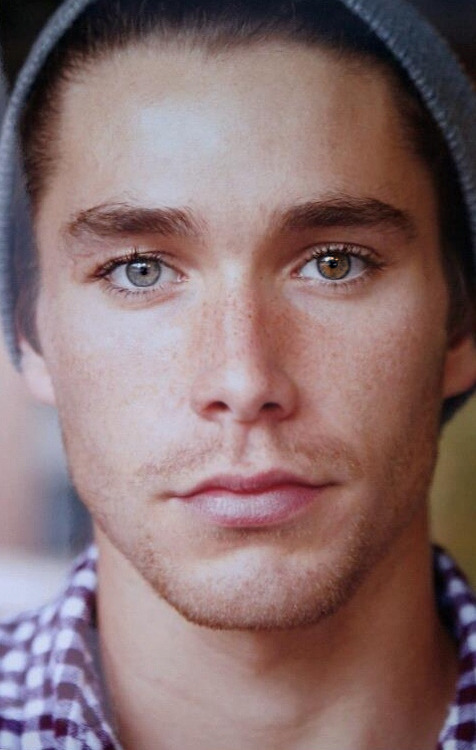
Portrait style: Real Portrait